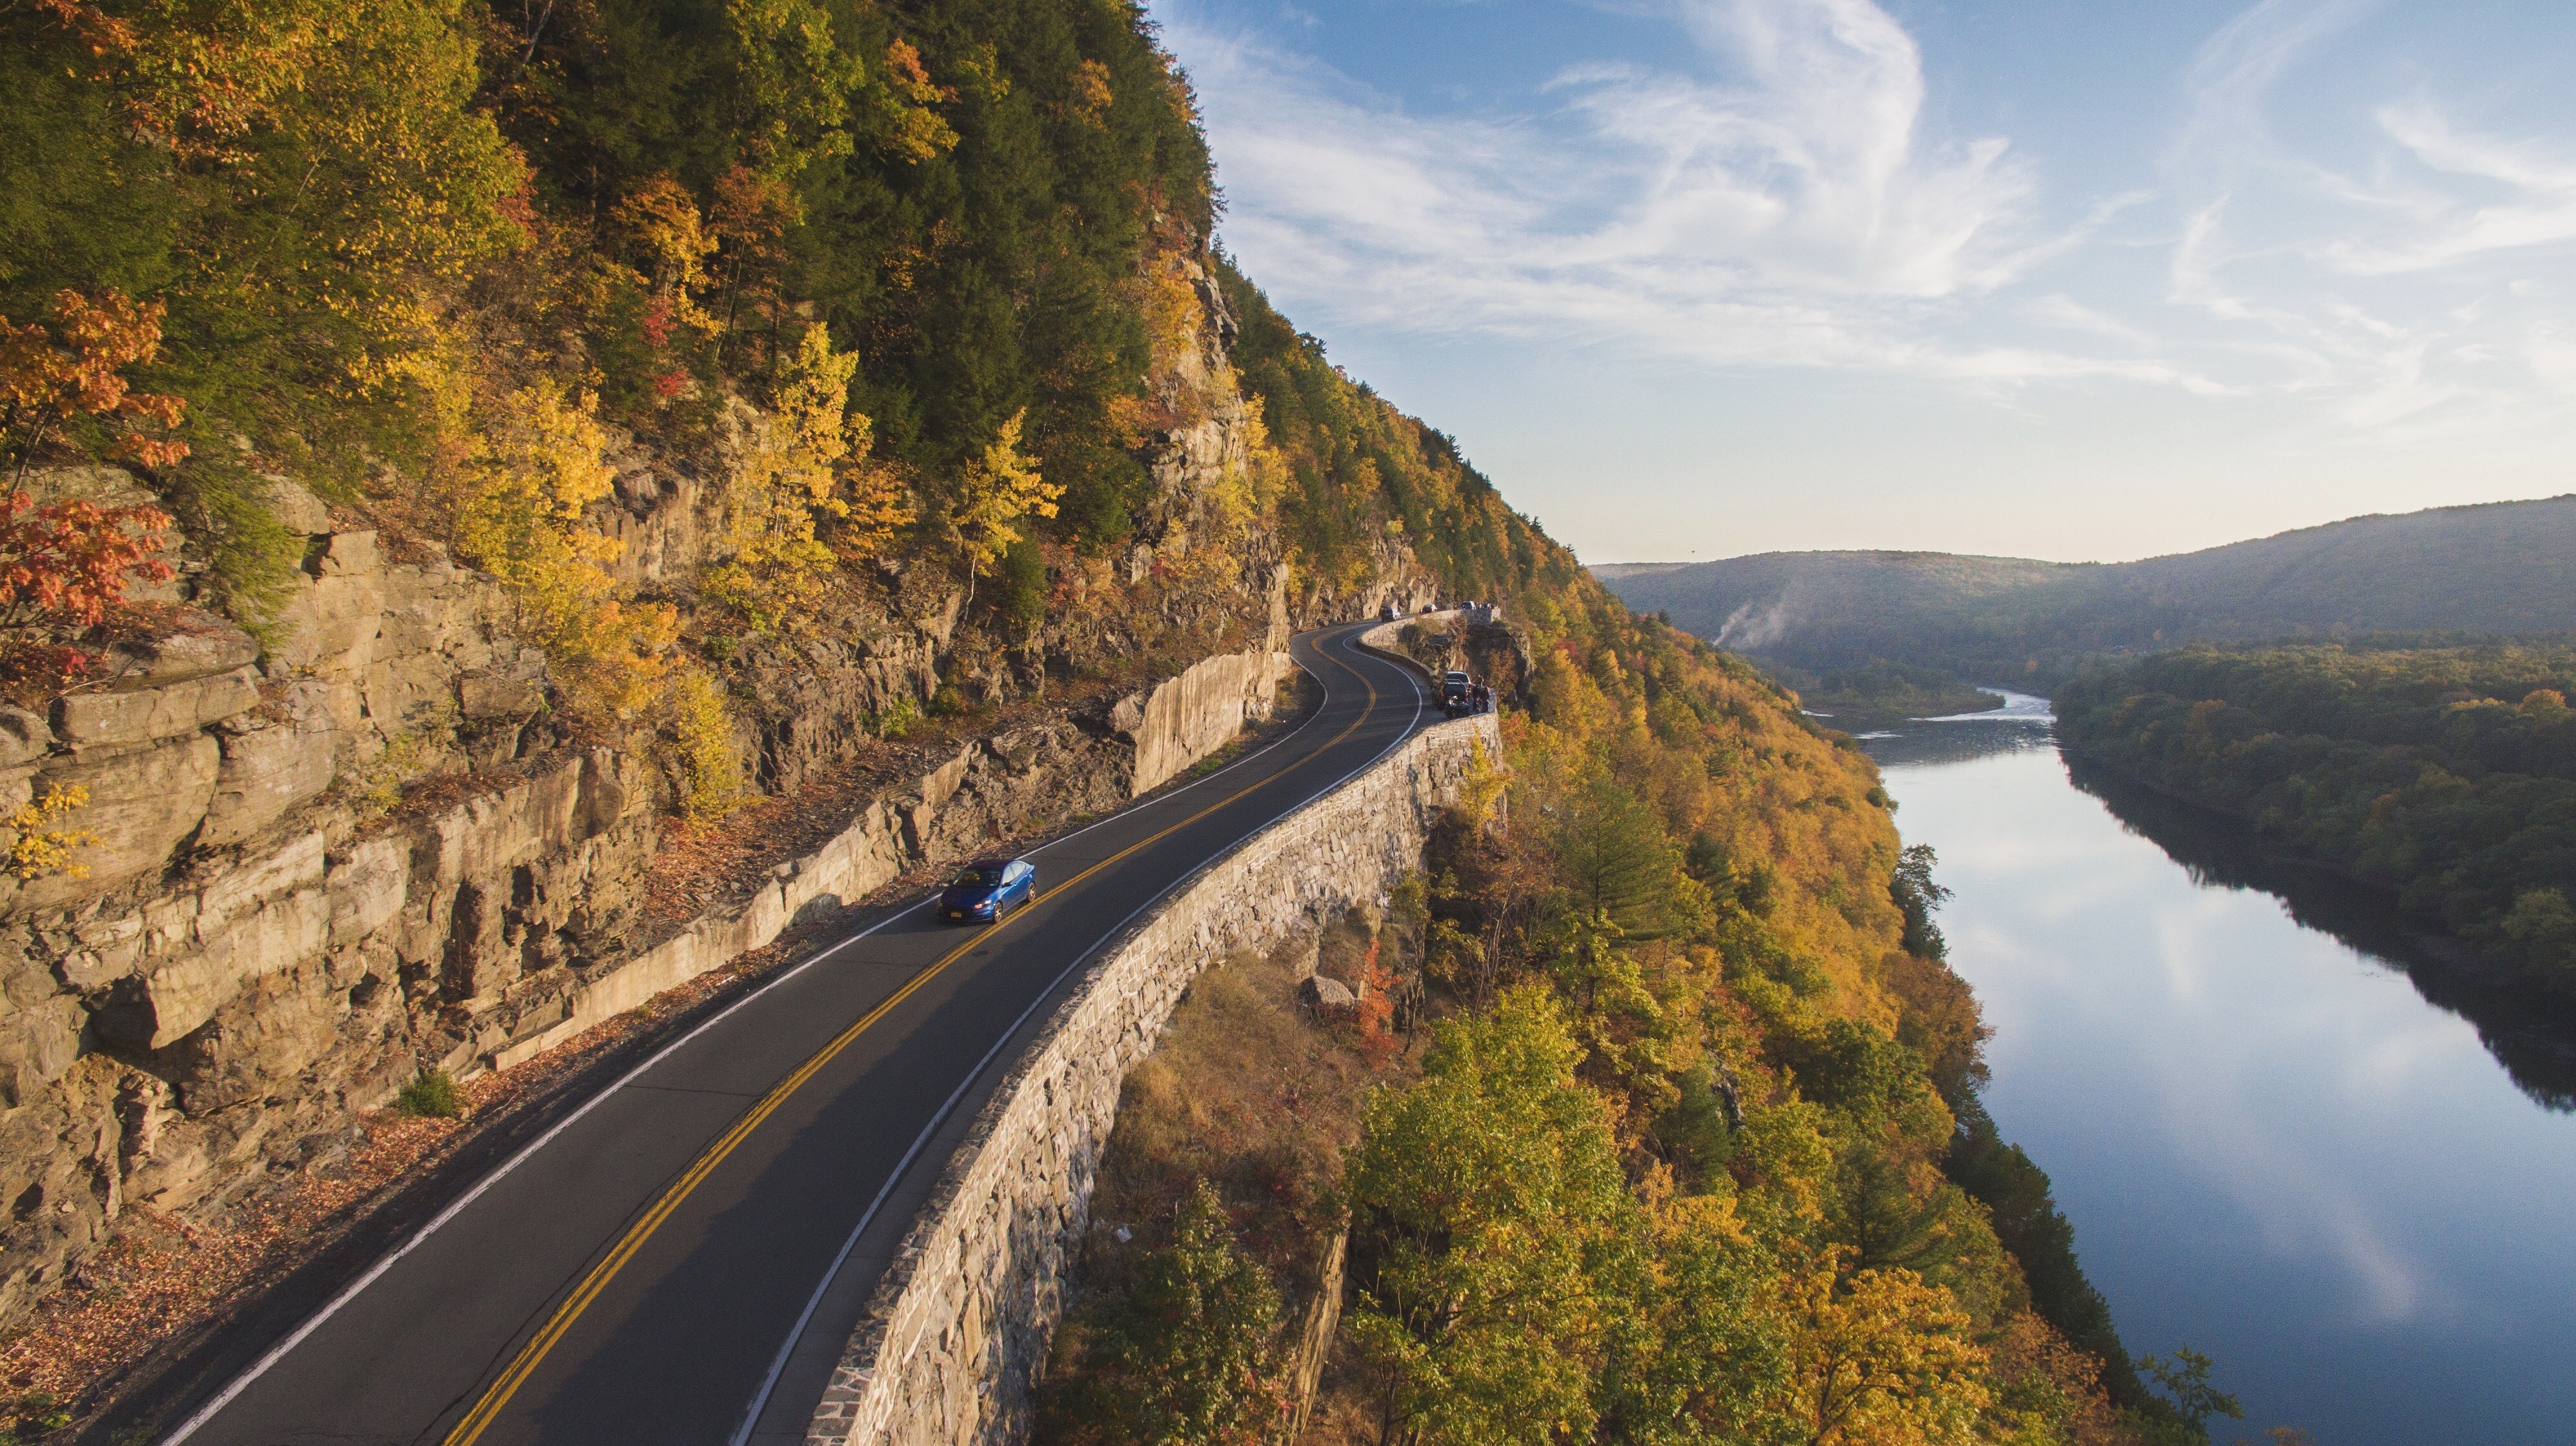
mountain, road, mountain range, autumn, reservoir, ridge, waterway, infrastructure, mountain pass